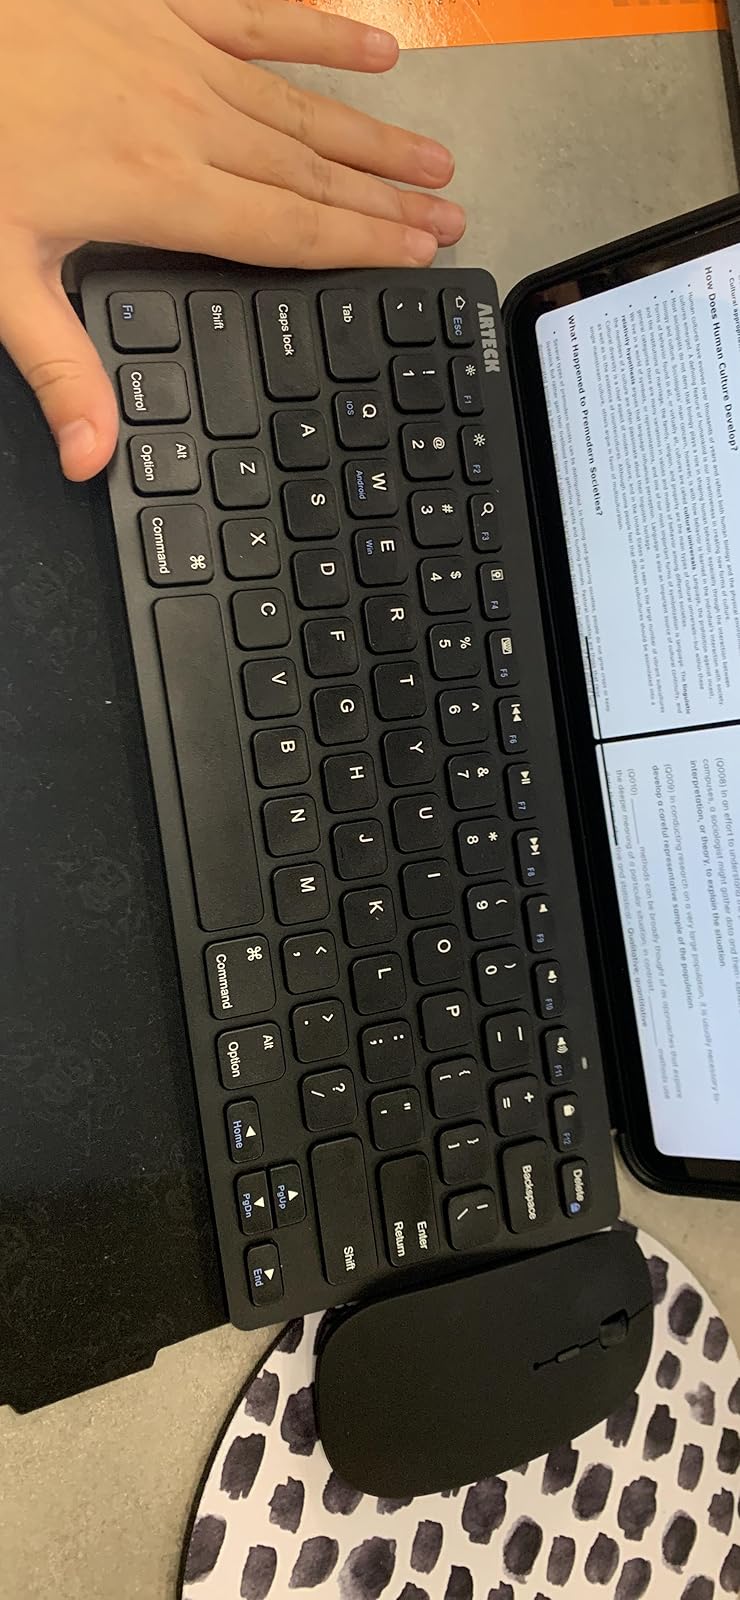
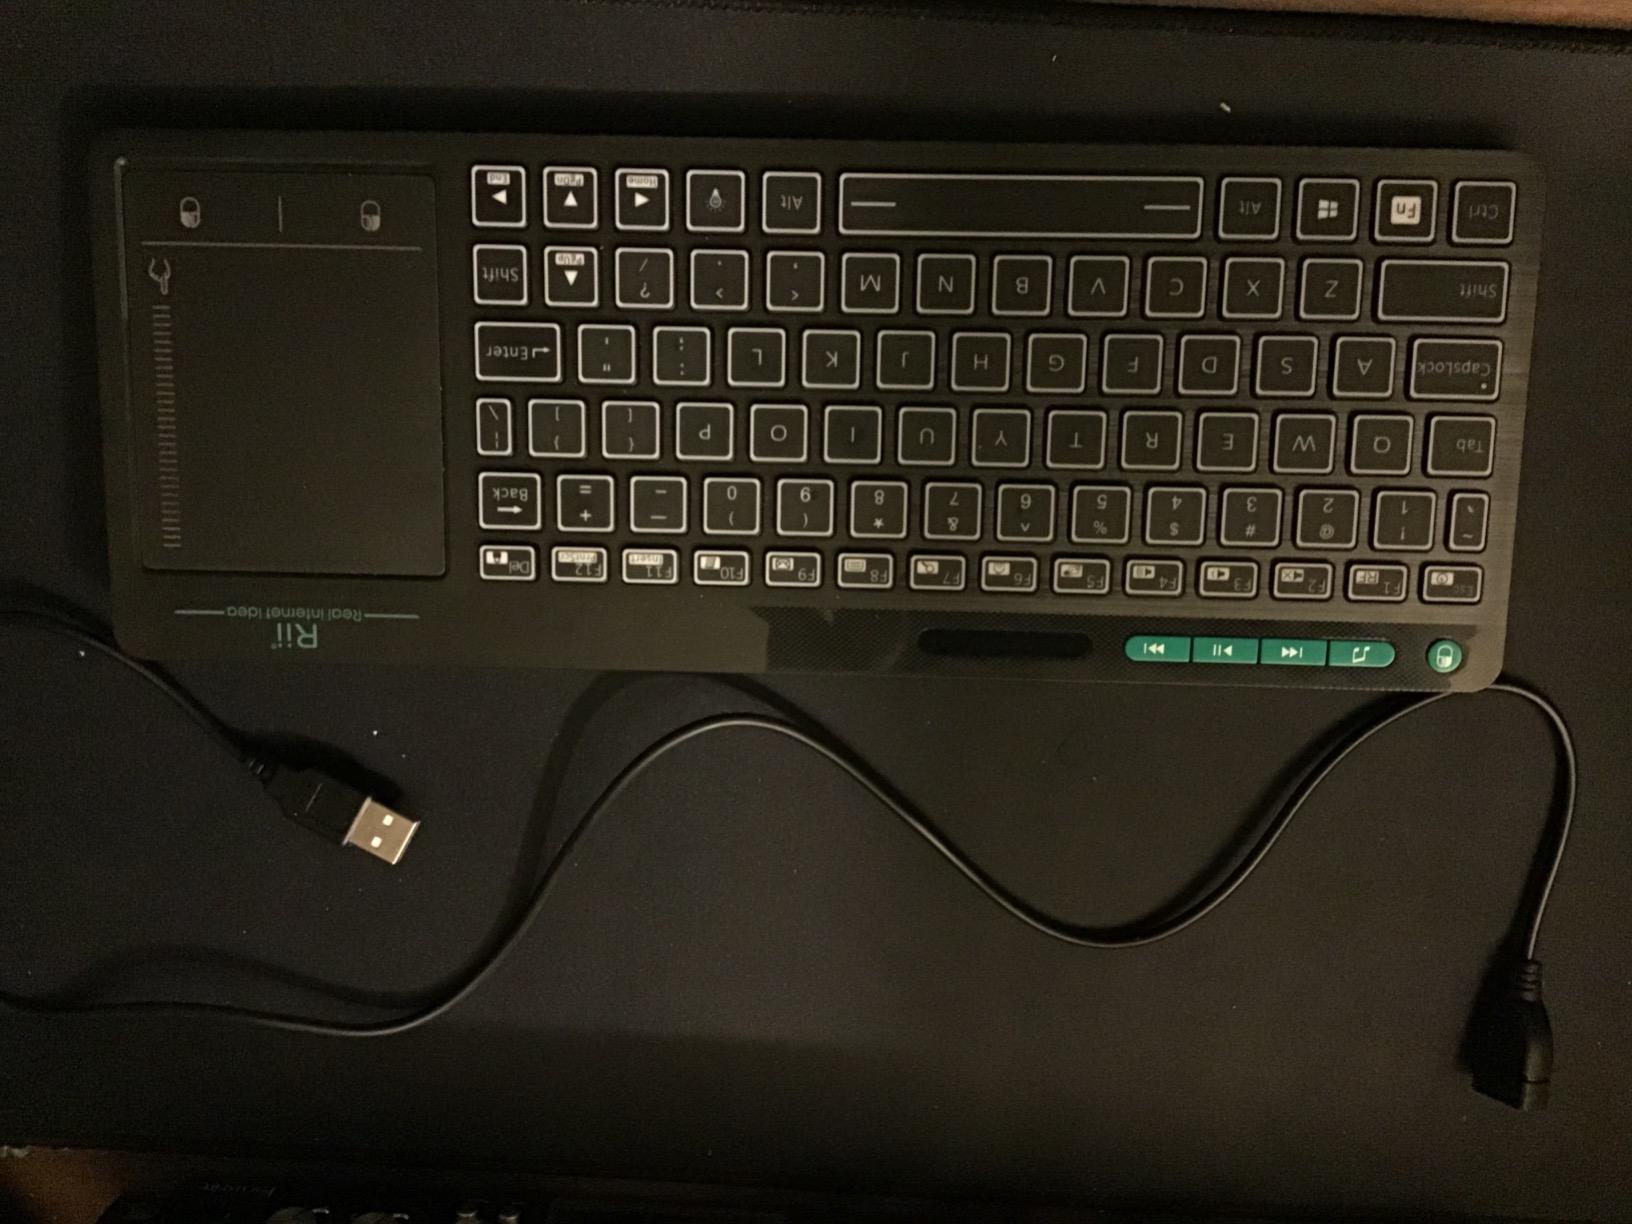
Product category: keyboard
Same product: no